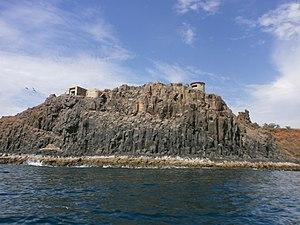
Dakar - Cap Manuel depuis la mer
Cet article recense les monuments et sites historiques de la région de Dakar au Sénégal.
Le cap Manuel est situé à la pointe sud de la presqu’île du Cap-Vert. Il doit son nom à D. Manuel I, Roi du Portugal.